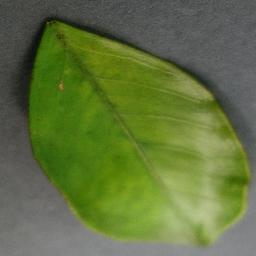
Label: Orange___Haunglongbing_(Citrus_greening)